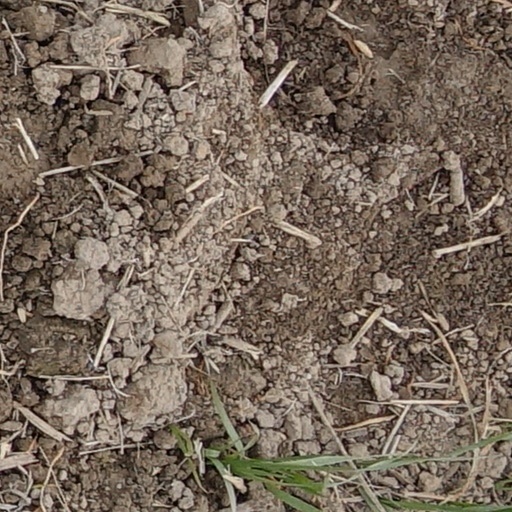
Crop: wheat